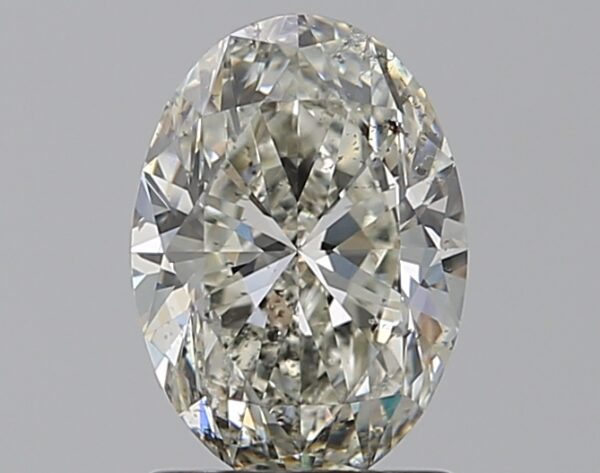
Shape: oval
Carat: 1.29
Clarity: SI2
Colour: J
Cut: EX
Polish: EX
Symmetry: EX
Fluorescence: F
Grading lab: GIA
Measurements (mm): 8.48 x 6.01 x 3.74